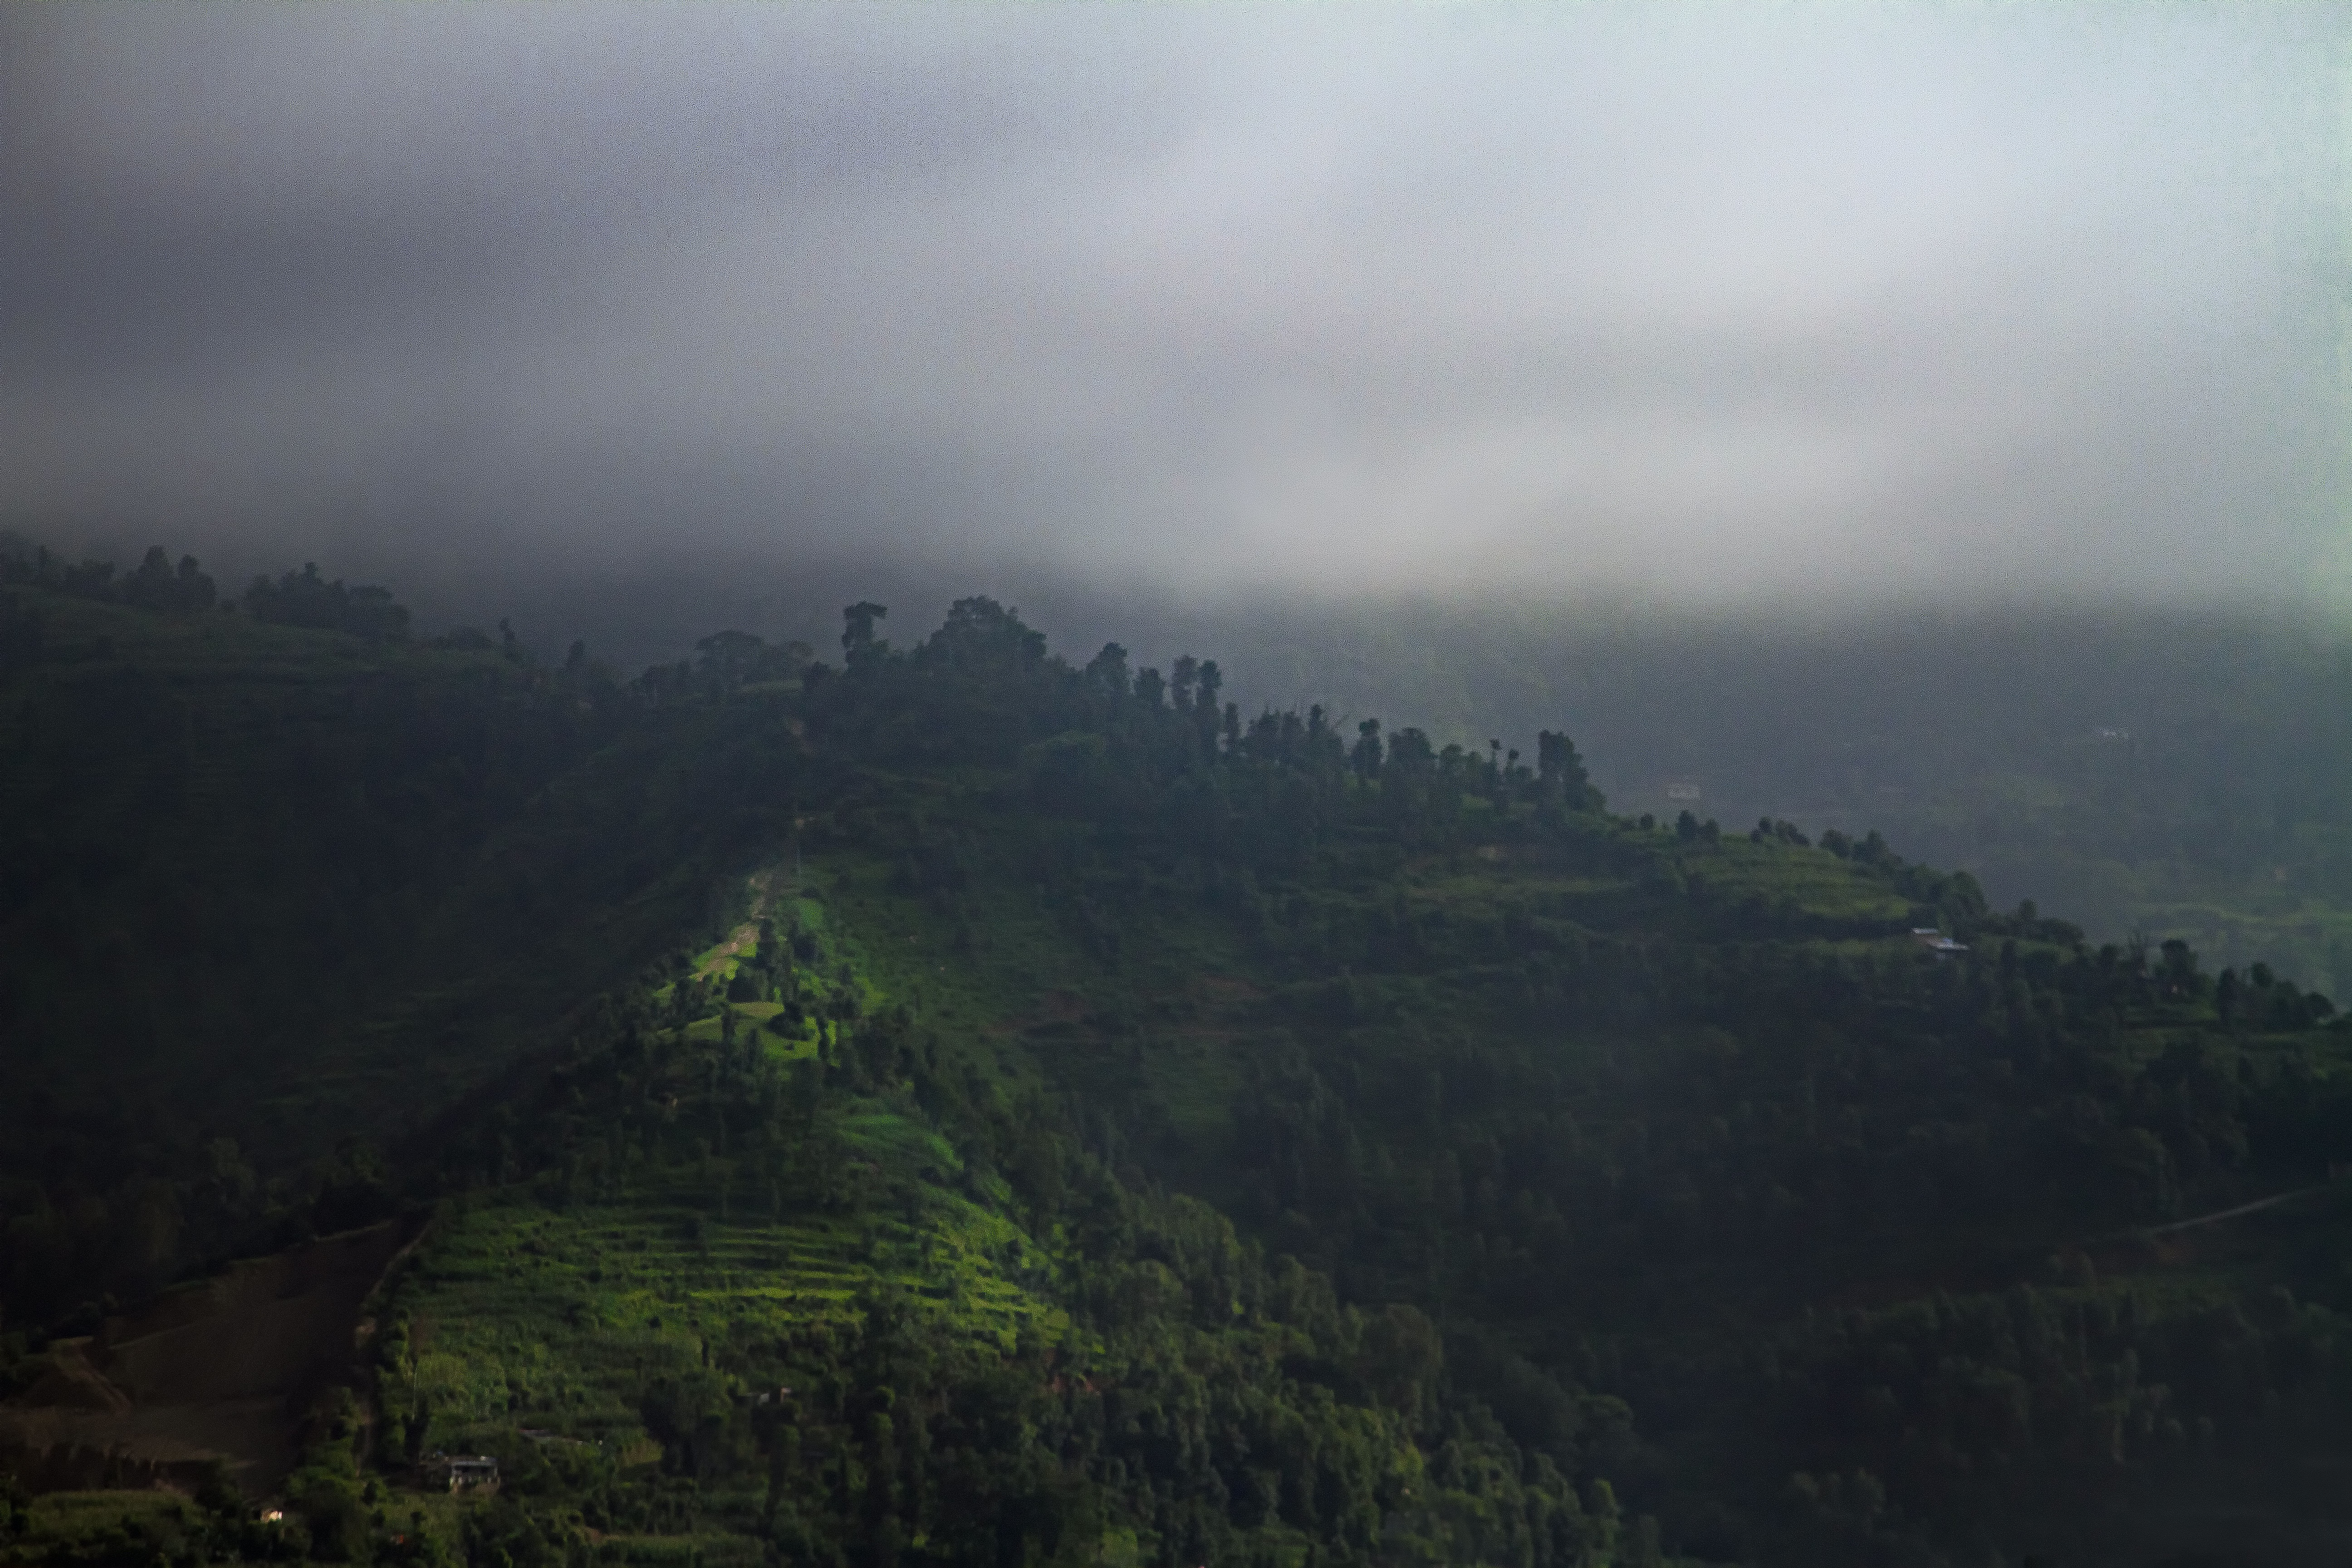
landscape, nature, forest, mountain, cloud, fog, mist, morning, hill, valley, mountain range, jungle, haze, ridge, rainforest, plateau, rural area, landform, hill station, geographical feature, atmospheric phenomenon, mountainous landforms